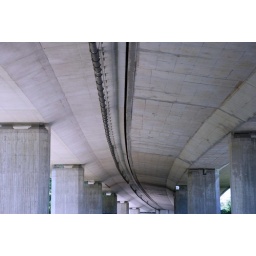
Below a highway bridge in Cottbus, Germany.